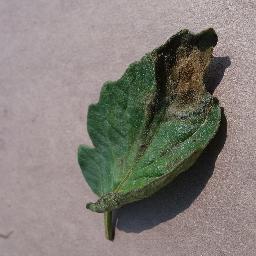
Label: Tomato___Late_blight